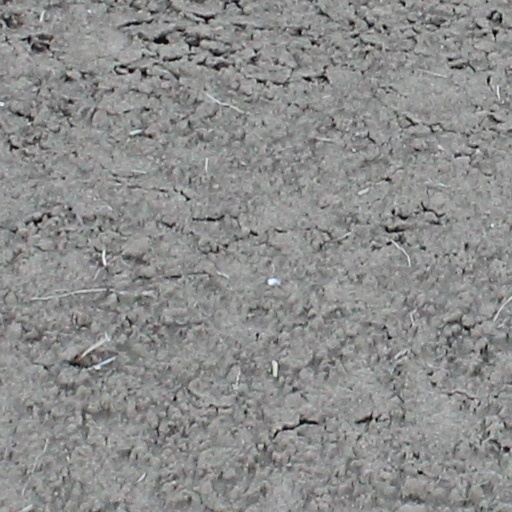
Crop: wheat